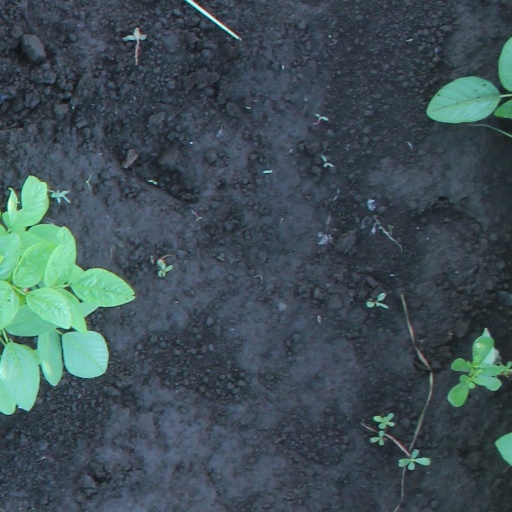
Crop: soybean